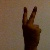
The image shows a hand gesture representing the number 2 in Indian Sign Language.